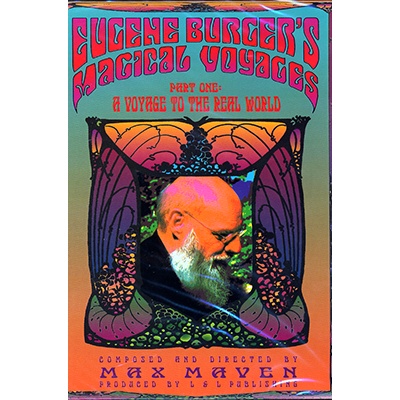
Burger Magical Voyages- #1 video (Download)
Brand: Murphy's MISC
Part 1: A Voyage to the Real World Working behind a bar for an audience of real people, Eugene Burger makes it clear why he's one of the world's most celebrated close-up artists. Then, he's joined by David Parr to analyze these time-tested routines from Eugene's actual performing repertoire. Items like his ultra-commercial approach to the Sponge Balls (including his "real work" on breaking them in). You'll be delighted at the clever method behind David Solomon's Cutting Ten and impressed with how much excitement Eugene can derive from a Simple Spelling card trick and be drawn in by his presentation for Alan Ackerman's Gemini Money . And, for the first time, Eugene and David reveal two astonishing new methods for a U.F. Grant classic (which can now be done using the new style bills-or any type of currency) in The 21st Century Bill Transposition . And there's more, because Eugene also offers special insights into spectator management, audience involvement, and the concepts and theories that transform his magic into something meaningful.
Category: Arts & Entertainment > Hobbies & Creative Arts > Magic & Novelties